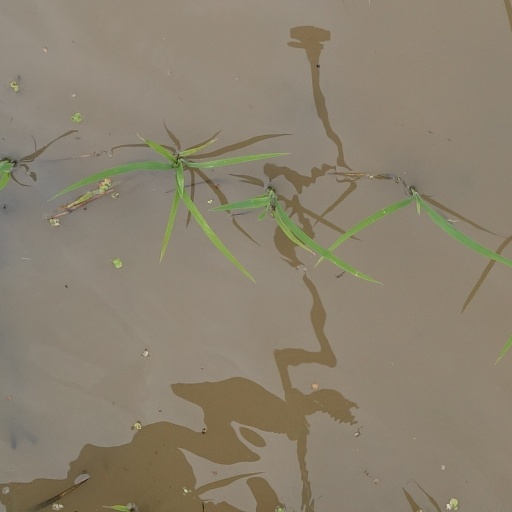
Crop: rice